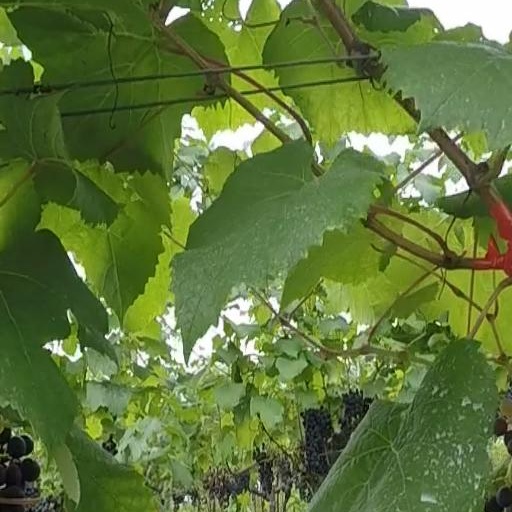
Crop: grape